The Crisis of European Sciences and Transcendental Phenomenology

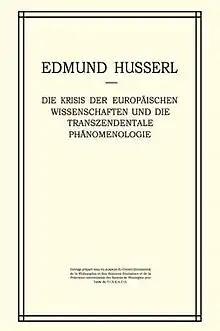

The Crisis of European Sciences and Transcendental Phenomenology: An Introduction to Phenomenological Philosophy is an unfinished 1936 book by the German philosopher Edmund Husserl.